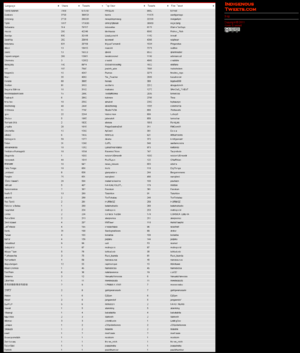
Indigenous Tweets est un site web qui archive et affiche les messages Twitter publiés dans certaines langues minoritaires. À l'origine, le site s'intéressait aux langues autochtones et avait pour objectif d'aider les autochtones à prendre contact entre eux. Par la suite, le site s'est ouvert à des langues minoritaires non autochtones.